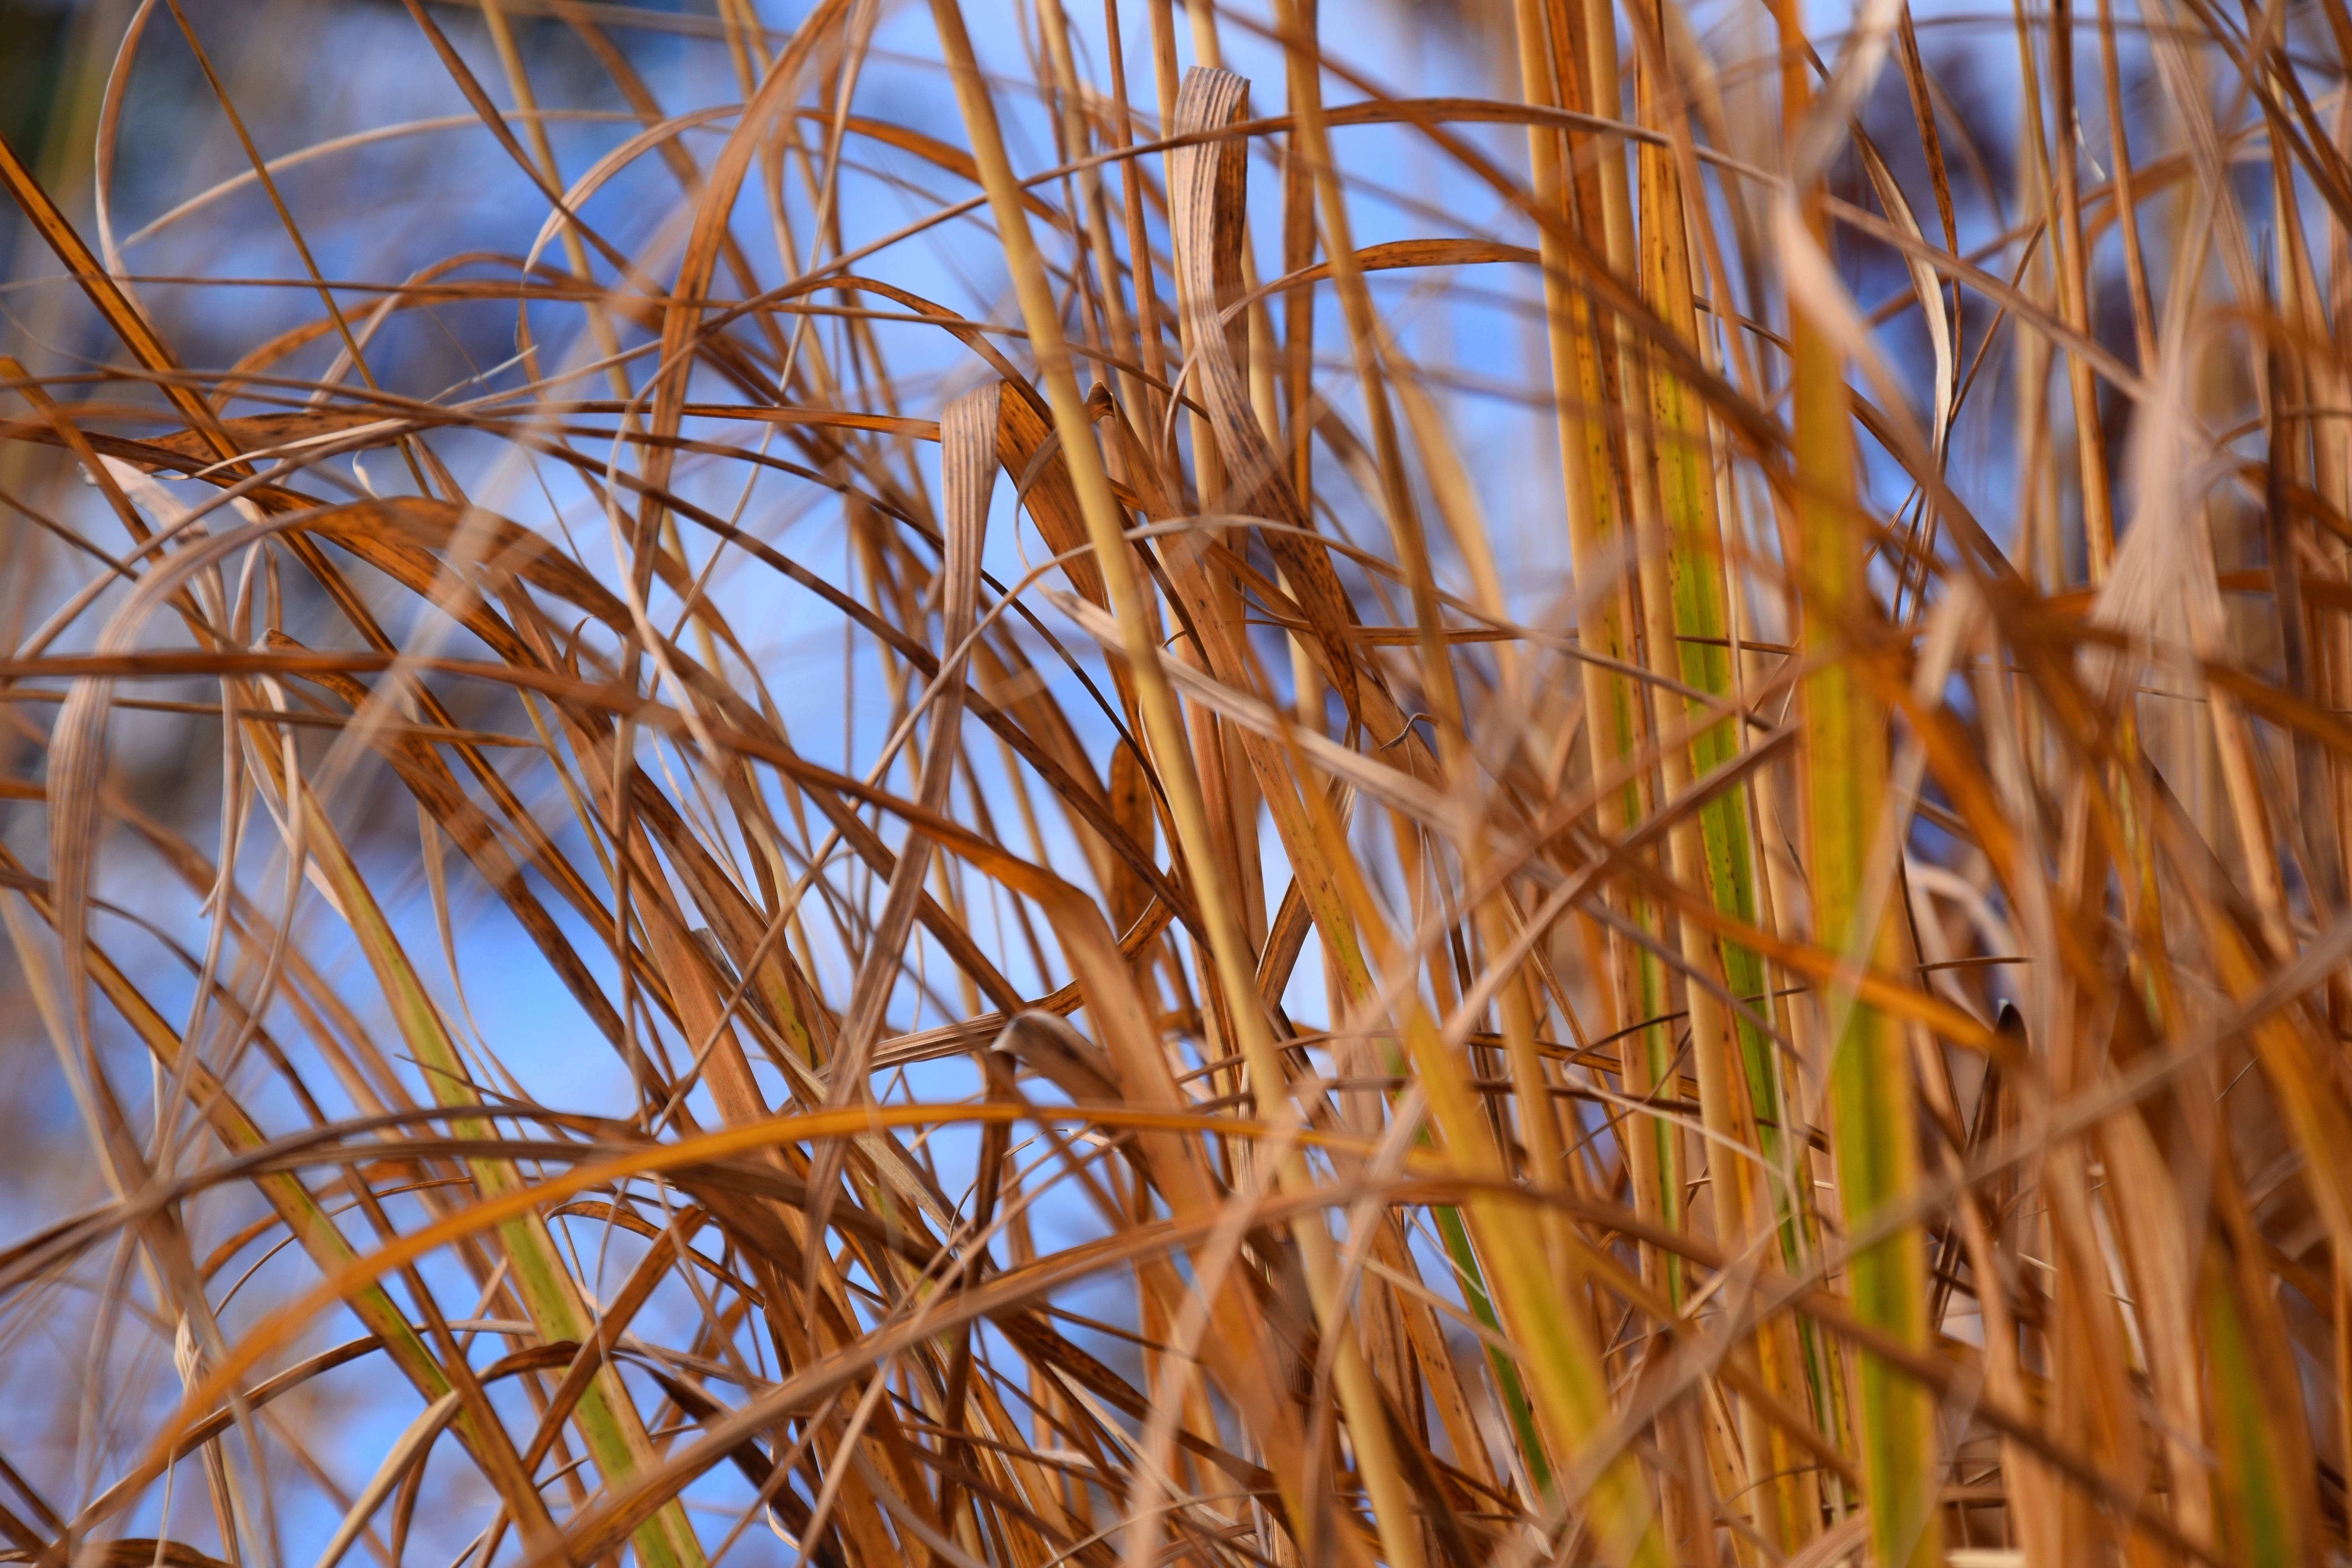
tree, nature, grass, branch, plant, sunlight, leaf, flower, autumn, botany, agriculture, flora, twig, straw, ecosystem, grasses, halme, grass family, plant stem, phragmites, arecales